USS Dallas (SSN-700)

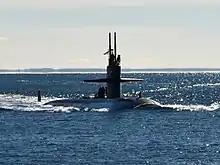
"Dallas" returning from her 2013 deployment.

Naval Sea Systems Command, the city of Dallas and the Dallas Navy League began discussions in 2008 for items from the boat in support of a memorial. These will become available during the actual vessel recycling phase, which is scheduled for 2023 for "Dallas".